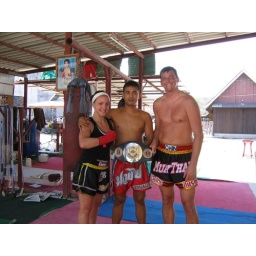
chin my boxing coach and ex world champ and a girl from paris that had just fought in Chang mia